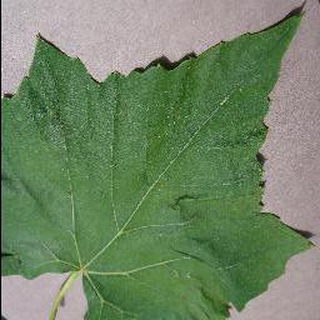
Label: healthy_grape